M247 Sergeant York

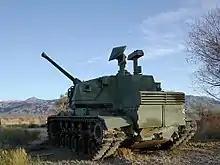
An M247 in Nevada. The twin barrels are side-on to the camera.

For all of these reasons, the Army developed the "Advanced Radar-directed Gun Air Defense System" (ARGADS) requirement for a new weapon system combining the reaction speed of the Vulcan with the range of the Chaparral, and placing them on a chassis that could keep up with the new tanks in combat. They also worked in the earlier FLIR/laser requirement. The system was later renamed "Division Air Defense" (DIVAD).